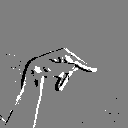
ASL letter: p